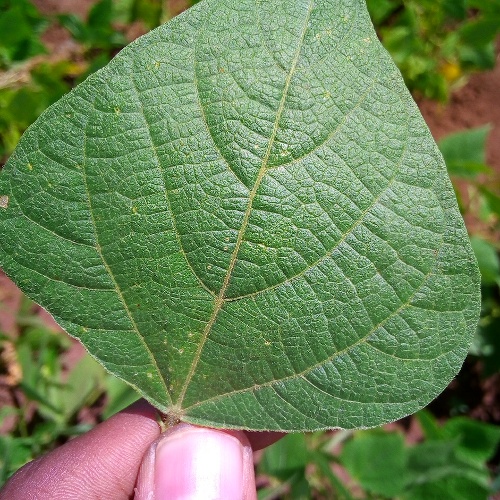
Leaf condition: healthy